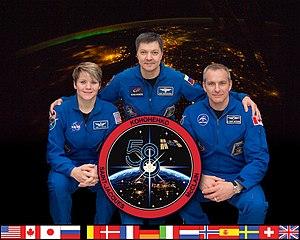
L'expédition 58 est le 58ᵉ roulement de l'équipage de l'ISS, qui a duré du 20 décembre 2018 au 15 mars 2019. Elle est dirigée par le cosmonaute Oleg Kononenko.